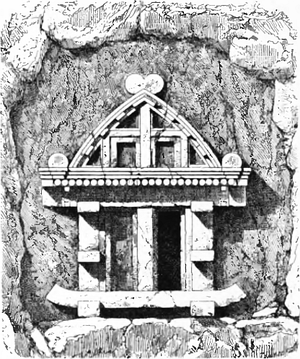
Le disque de Phaistos ou disque de Phaestos est un disque d'argile cuite découvert en 1908 par l'archéologue italien Luigi Pernier sur le site archéologique du palais minoen de Phaistos, en Crète. Il pourrait dater du milieu ou de la fin de l'âge du bronze minoen. Son diamètre est d'environ seize centimètres et il est couvert, sur ses deux faces, de hiéroglyphes imprimés à l'aide de poinçons. En tout, ce sont 241 signes, dont 45 différents, qui recouvrent le disque, en formant une spirale partant de l'extérieur vers le centre de l'objet. Son usage, sa signification et même son lieu de fabrication font l'objet d'âpres discussions. À ce jour, aucun autre objet similaire n'a été retrouvé.